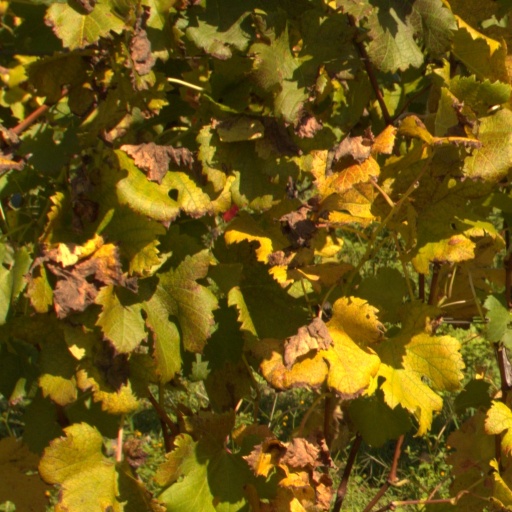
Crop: grape